Herbert Putnam

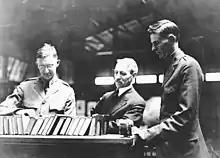
Putnam (center) at A.L.A. Camp Kearny Library

Upon the confirmation of Putnam to his appointed duty of Librarian of Congress, one daunting task Putnam faced from the onset was the sheer volume of materials that had to be reorganized for the newly opened Thomas Jefferson Building – the newly appointed library for the Library of Congress. However, Putnam was well aware of what needed to be done. "In October 1899 Putnam requested a $190,000 increase in the budget for fiscal 1901. If Congress consented, the 1899 LC budget would nearly double and that for 1900 would be increased by 60 percent. Declaring that the collections were deficient in many respects, [Putnam] asked for $50,000 to purchase new material, more than twice the 1899 appropriation. In summation, the first task of Putnam's administration was to organize all materials of the Library of Congress so they may be used efficiently by the public."